Sai Thong National Park

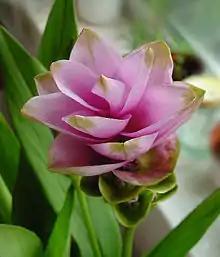
Siam tulip

Shortly after Sai Thong was established in 1992, the forest dwellers who had lived there before the park was created, had their dwellings and lands annexed by the park. Indigenous forest dwellers, whose forebears were living in the area before Thailand came into being, were deemed criminals subject to imprisonment. More than 10 million persons in some 2,700 forest communities across Thailand face eviction and legal sanctions. More than 7,000 villagers are sent to jail each year for park encroachment. Forest evictions, often violent, have increased following the 2014 Thai coup d'état under the junta's "forest reclaiming" policy. The current (2019) national park law that criminalizes forest dwellers will soon be replaced by a new version that is even more oppressive. The new law gives forest officials the power to summon people for questioning and to enter their homes at any time. They will be empowered to destroy dwellings in the forest at will. Penalties will include jail sentences of up to 20 years and maximum fines of two million baht.